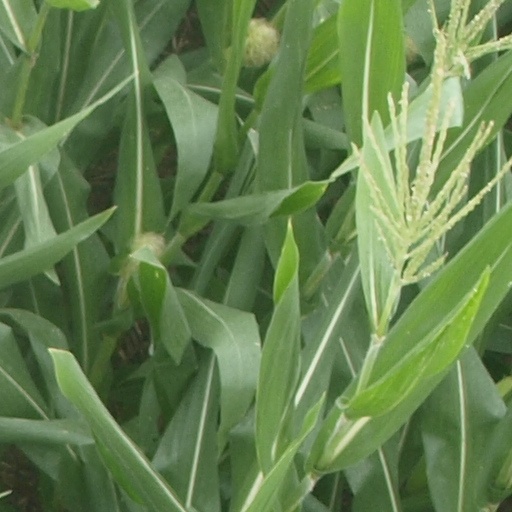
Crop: maize; corn